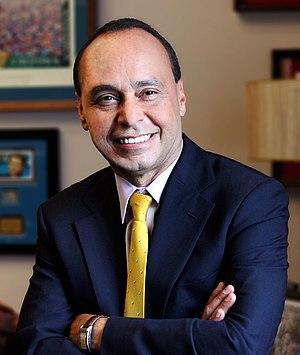
Luis Vicente Gutiérrez est un homme politique américain, membre du Parti démocrate.